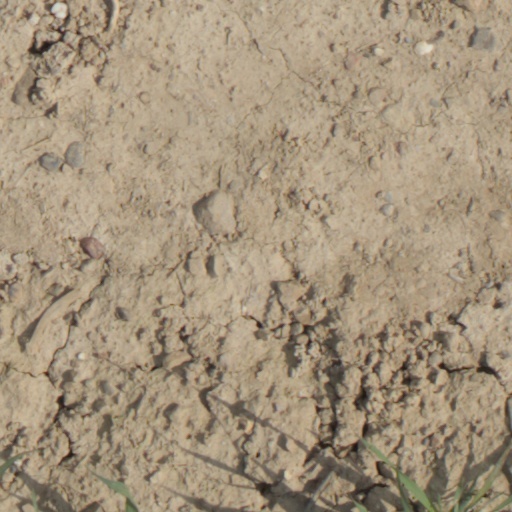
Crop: wheat